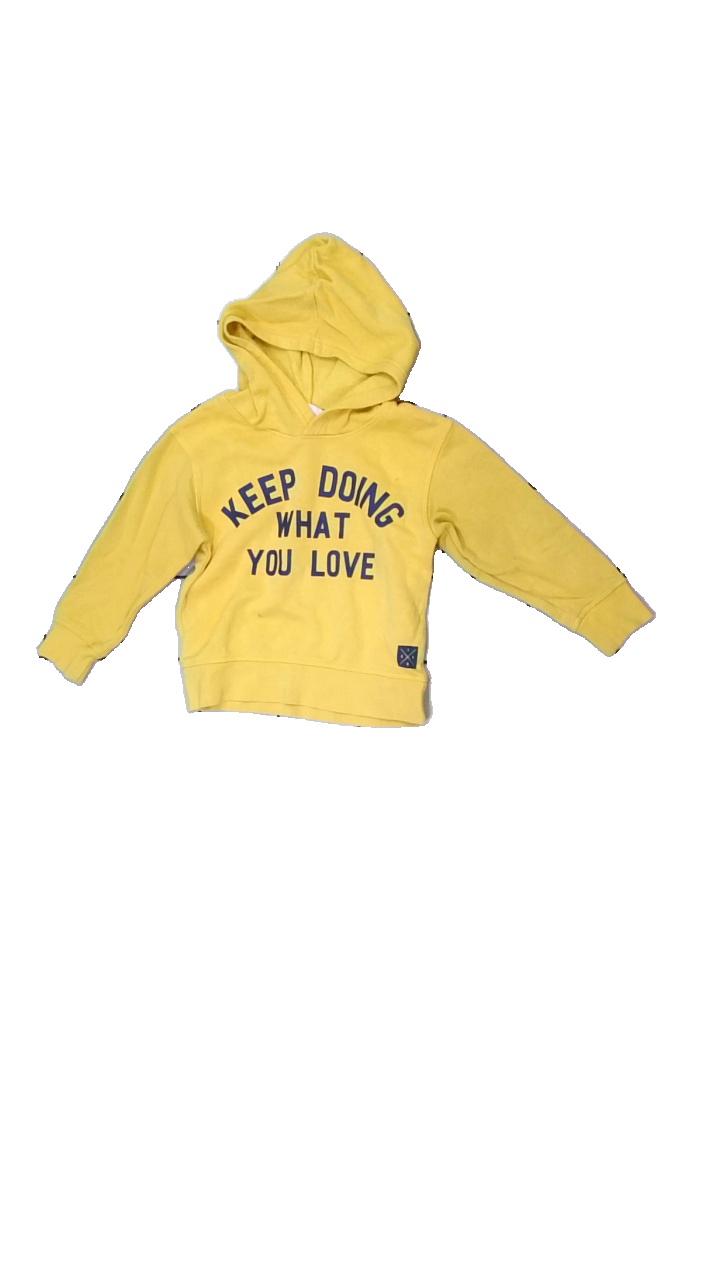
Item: Hoodie (Children)
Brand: H&m
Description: yellow hoodie with text
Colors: Yellow
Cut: Regular
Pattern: Other
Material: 72% Cotton 28% Polyester
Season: All
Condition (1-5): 5
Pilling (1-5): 5
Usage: Reuse
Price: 50-100